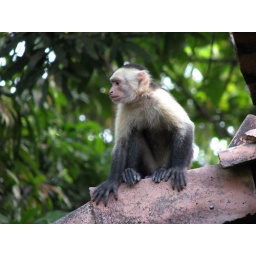
A white-faced or capuchin monkey on the roof of our hotel, looking out of our window in Montezuma